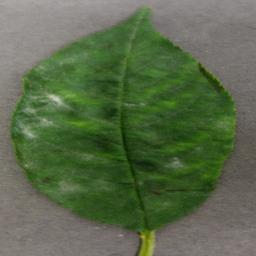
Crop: cherry
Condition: (including_sour)_powdery_mildew